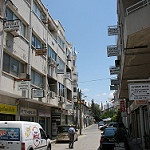
Scene: Outdoor